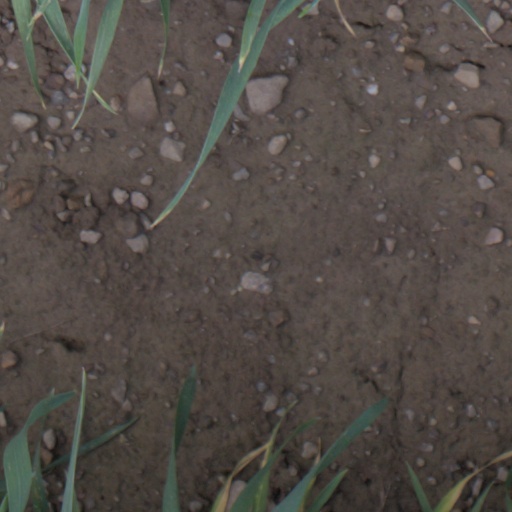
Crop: wheat